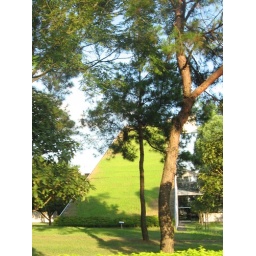
The hotel building was a living sculpture itself. Real grass served as a rooftop in two sections of the hotel.